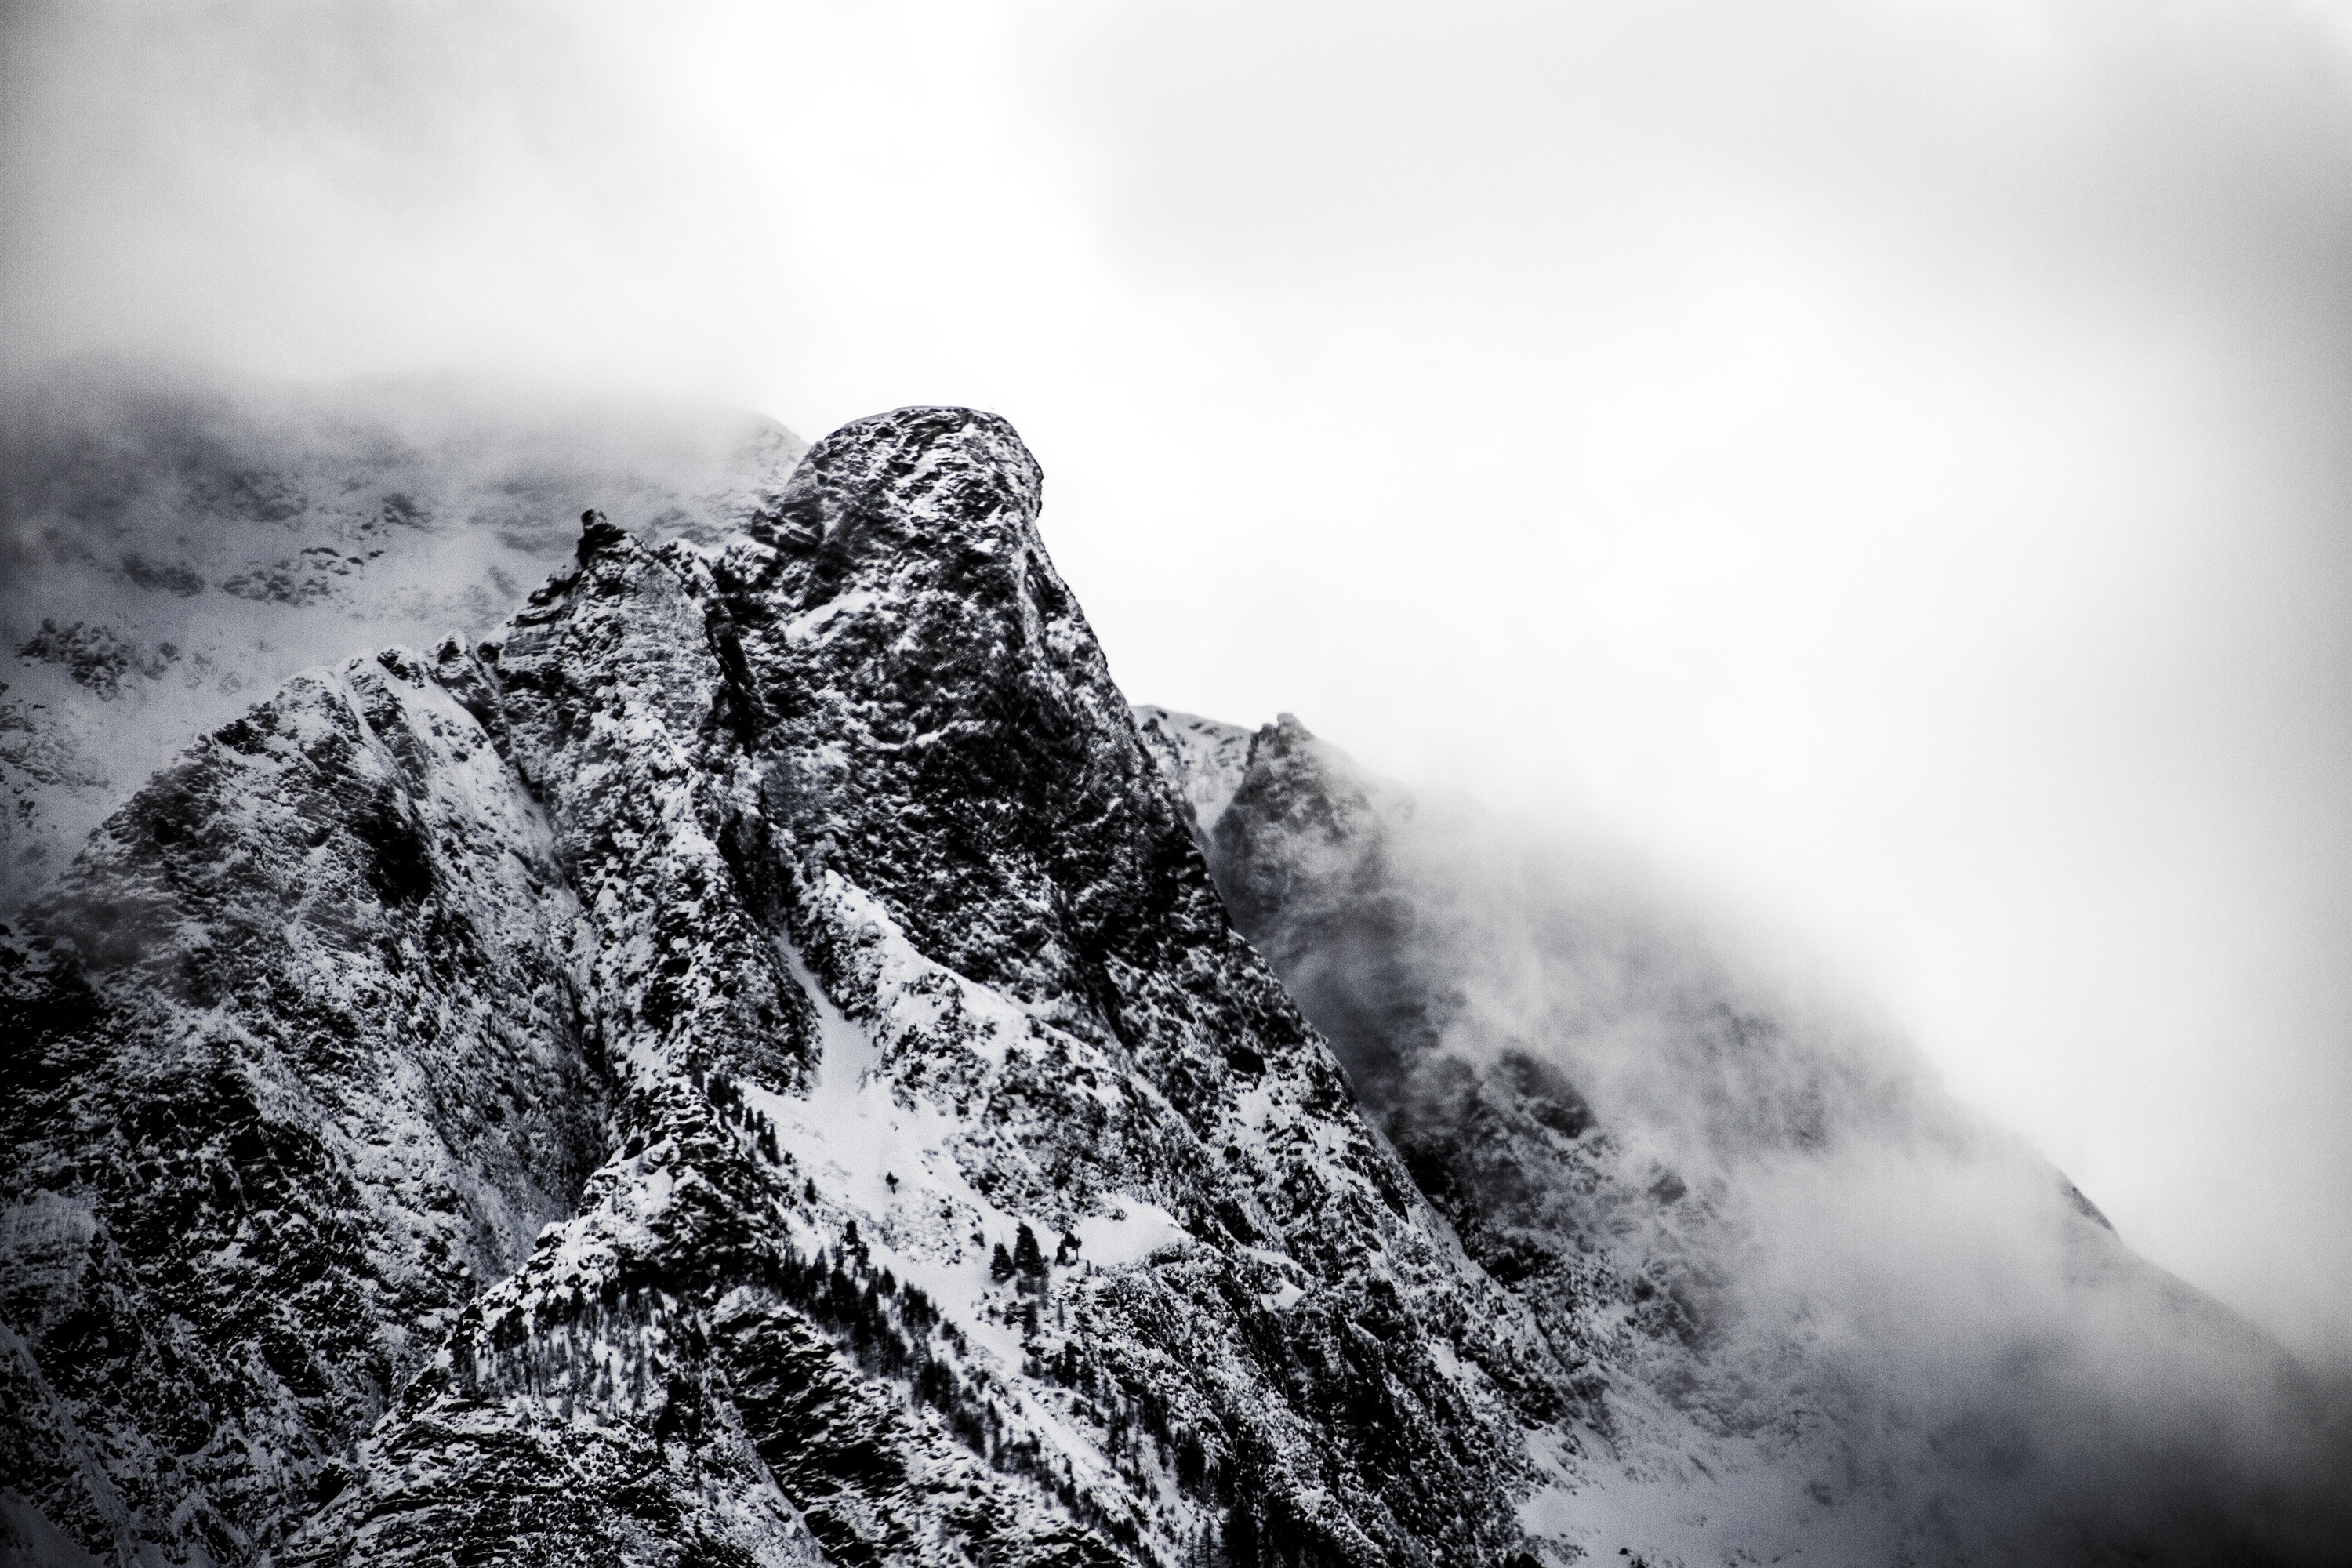
nature, rock, mountain, snow, cold, winter, cloud, black and white, fog, sunlight, mountain range, foggy, weather, monochrome, ridge, snow capped, summit, snow mountain, mountain landscape, outdoors, top, landform, monochrome photography, atmospheric phenomenon, mountainous landforms, geological phenomenon